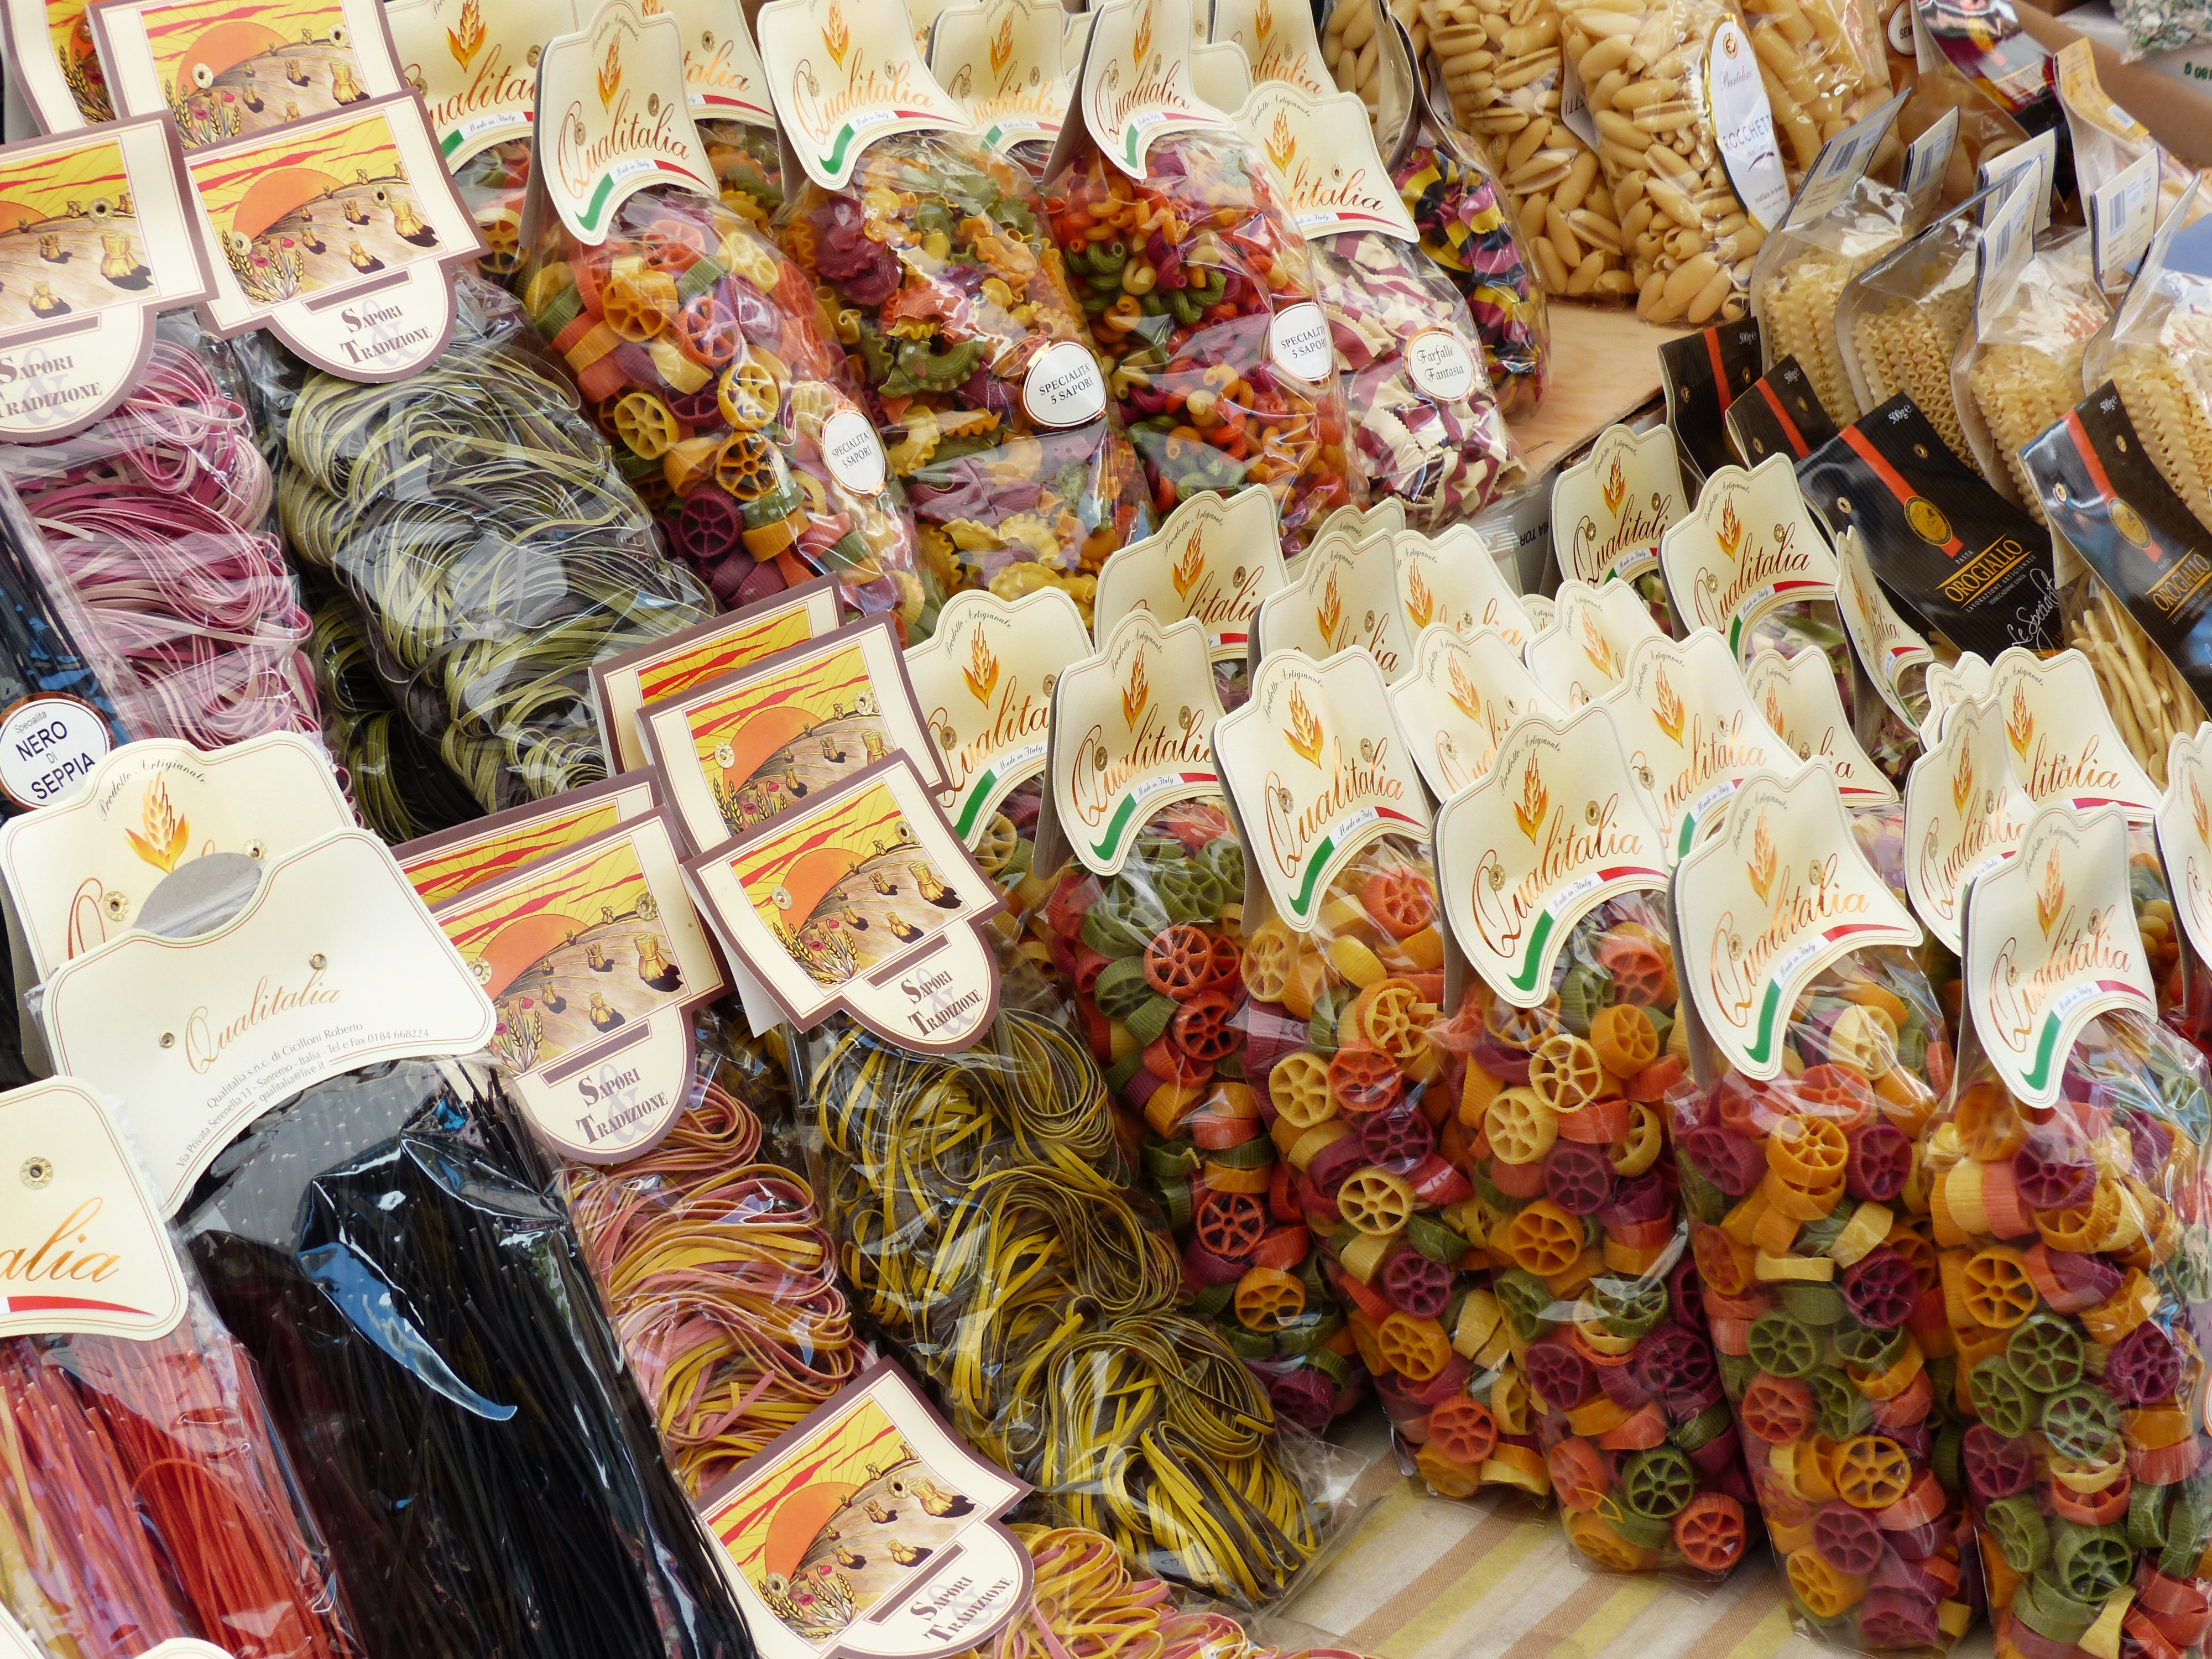
city, dish, meal, food, seafood, bazaar, market, colorful, fish, cuisine, pasta, noodle, public space, packaging, sell, packed, charcuterie, variations, human settlement